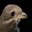
Label: bird